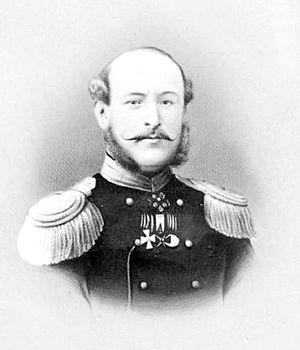
Le Prince Dmitri Petrovitch Maksoutov, né le 10 mai 1832 à Perm et mort le 21 mars 1889 à Saint-Pétersbourg, est un contre-amiral russe, dernier gouverneur de l'Amérique russe de 1864 à 1867.